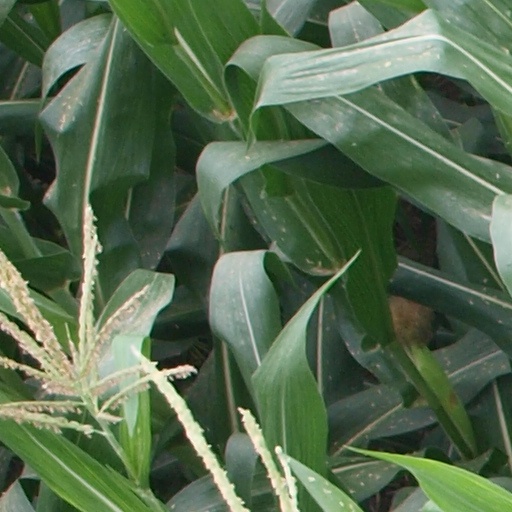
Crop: maize; corn